In the Red (novel)

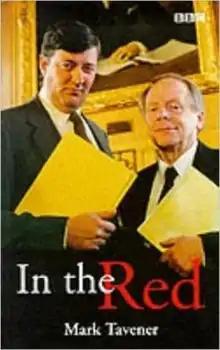
BBC Book cover (1998)

In the Red is a 1989 black comedy-crime novel by Mark Tavener, featuring fictional BBC Reporter George Cragge and fictional Police Officer Frank Jefferson, investigating a series of murders of London bank managers, a small political party contesting a by-election, and a plan to overthrow the Director-General of the BBC.